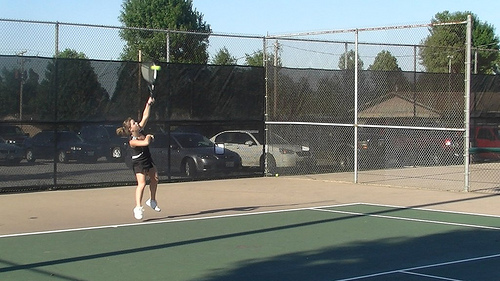
người phụ nữ đang cầm vợt đánh tennis dưới trời nắng